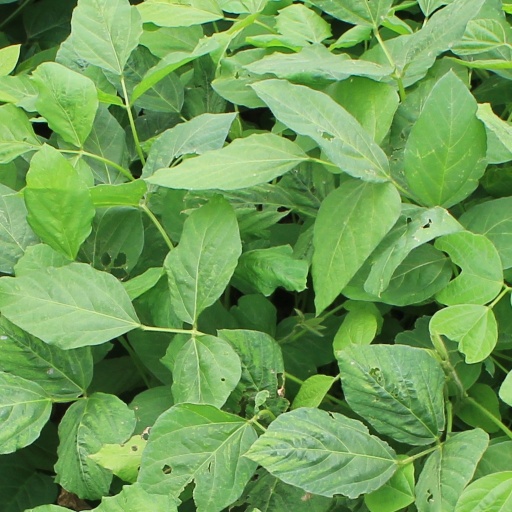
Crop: soybean